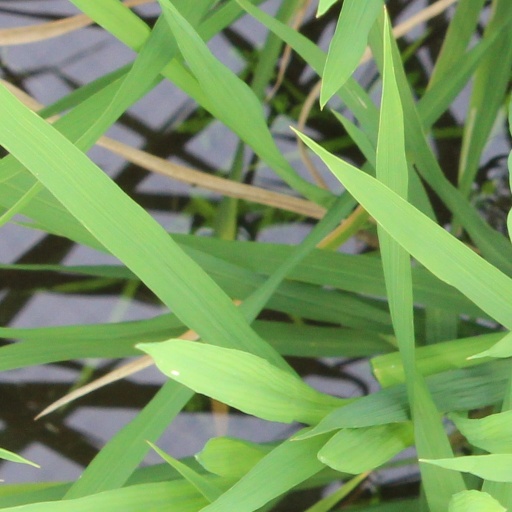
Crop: rice